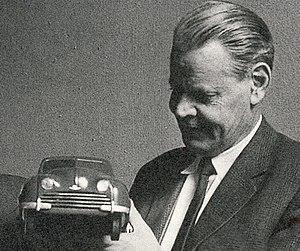
Sixten Sason, de son vrai nom Karl-Erik Sixten Andersson, né le 12 mars 1912 à Skövde et mort le 1ᵉʳ avril 1967 à Solna, est un designer industriel suédois. Il doit sa notoriété au fait d'avoir dessiné les premières automobiles Saab.